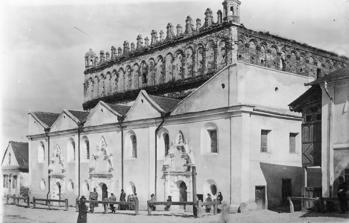
Building: Great Synagogue (Zhovkva)
Country: Ukraine
Year built: 1692
Synagogue in Zhovkva, Ukraine Great Synagogue Great Synagogue and Beit Midrash in Zhovkva, between 1900 and 1925 Religion Affiliation Judaism Rite Nusach Ashkenaz Ecclesiastical or organisational status Synagogue Status Under restoration Location Location Vulytsya Zaporizʹka, Zhovkva , Lviv Raion , Lviv Oblast 80300 Country Ukraine Location of the synagogue in Ukraine Geographic coordinates 50°5′N 23°56′E / 50.083°N 23.933°E / 50.083; 23.933 Architecture Architect(s) Piotr Beber ( Ukrainian : Петер Бебер ) Type Synagogue architecture Style Fortress synagogue Renaissance Baroque Funded by John III Sobieski General contractor Petro Beber Date established 1624 (as a congregation) Completed 1692 Destroyed 1941 Materials Stone The Great Synagogue is a Jewish synagogue , located on Vulytsya Zaporizʹka , in Zhovkva (Zółkiew), in the Lviv Raion of Lviv Oblast , of Ukraine . It was built between 1692 and 1698 with a financial loan from King John III Sobieski , and was hence also known as the Sobieski Shul . Overview As a fortress synagogue , the building's walls were 2 metres (6 ft 7 in) thick and it had a heavy door. The building's roof and most of its interior were destroyed during the Holocaust . It was afterwards used as a warehouse. Partial rebuilding was carried out in 1955–1956 and 1992, but the synagogue has continued to deteriorate nonetheless. It was included in the 2000 World Monuments Watch ; and an approved restoration plan commenced from 2001. See also Judaism portal Ukraine portal History of the Jews in Ukraine List of synagogues in Ukraine References